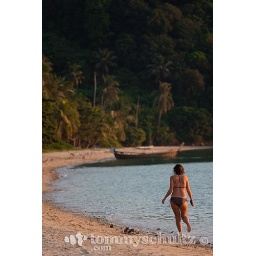
Deserted white sand beach in Phuket, Thailand